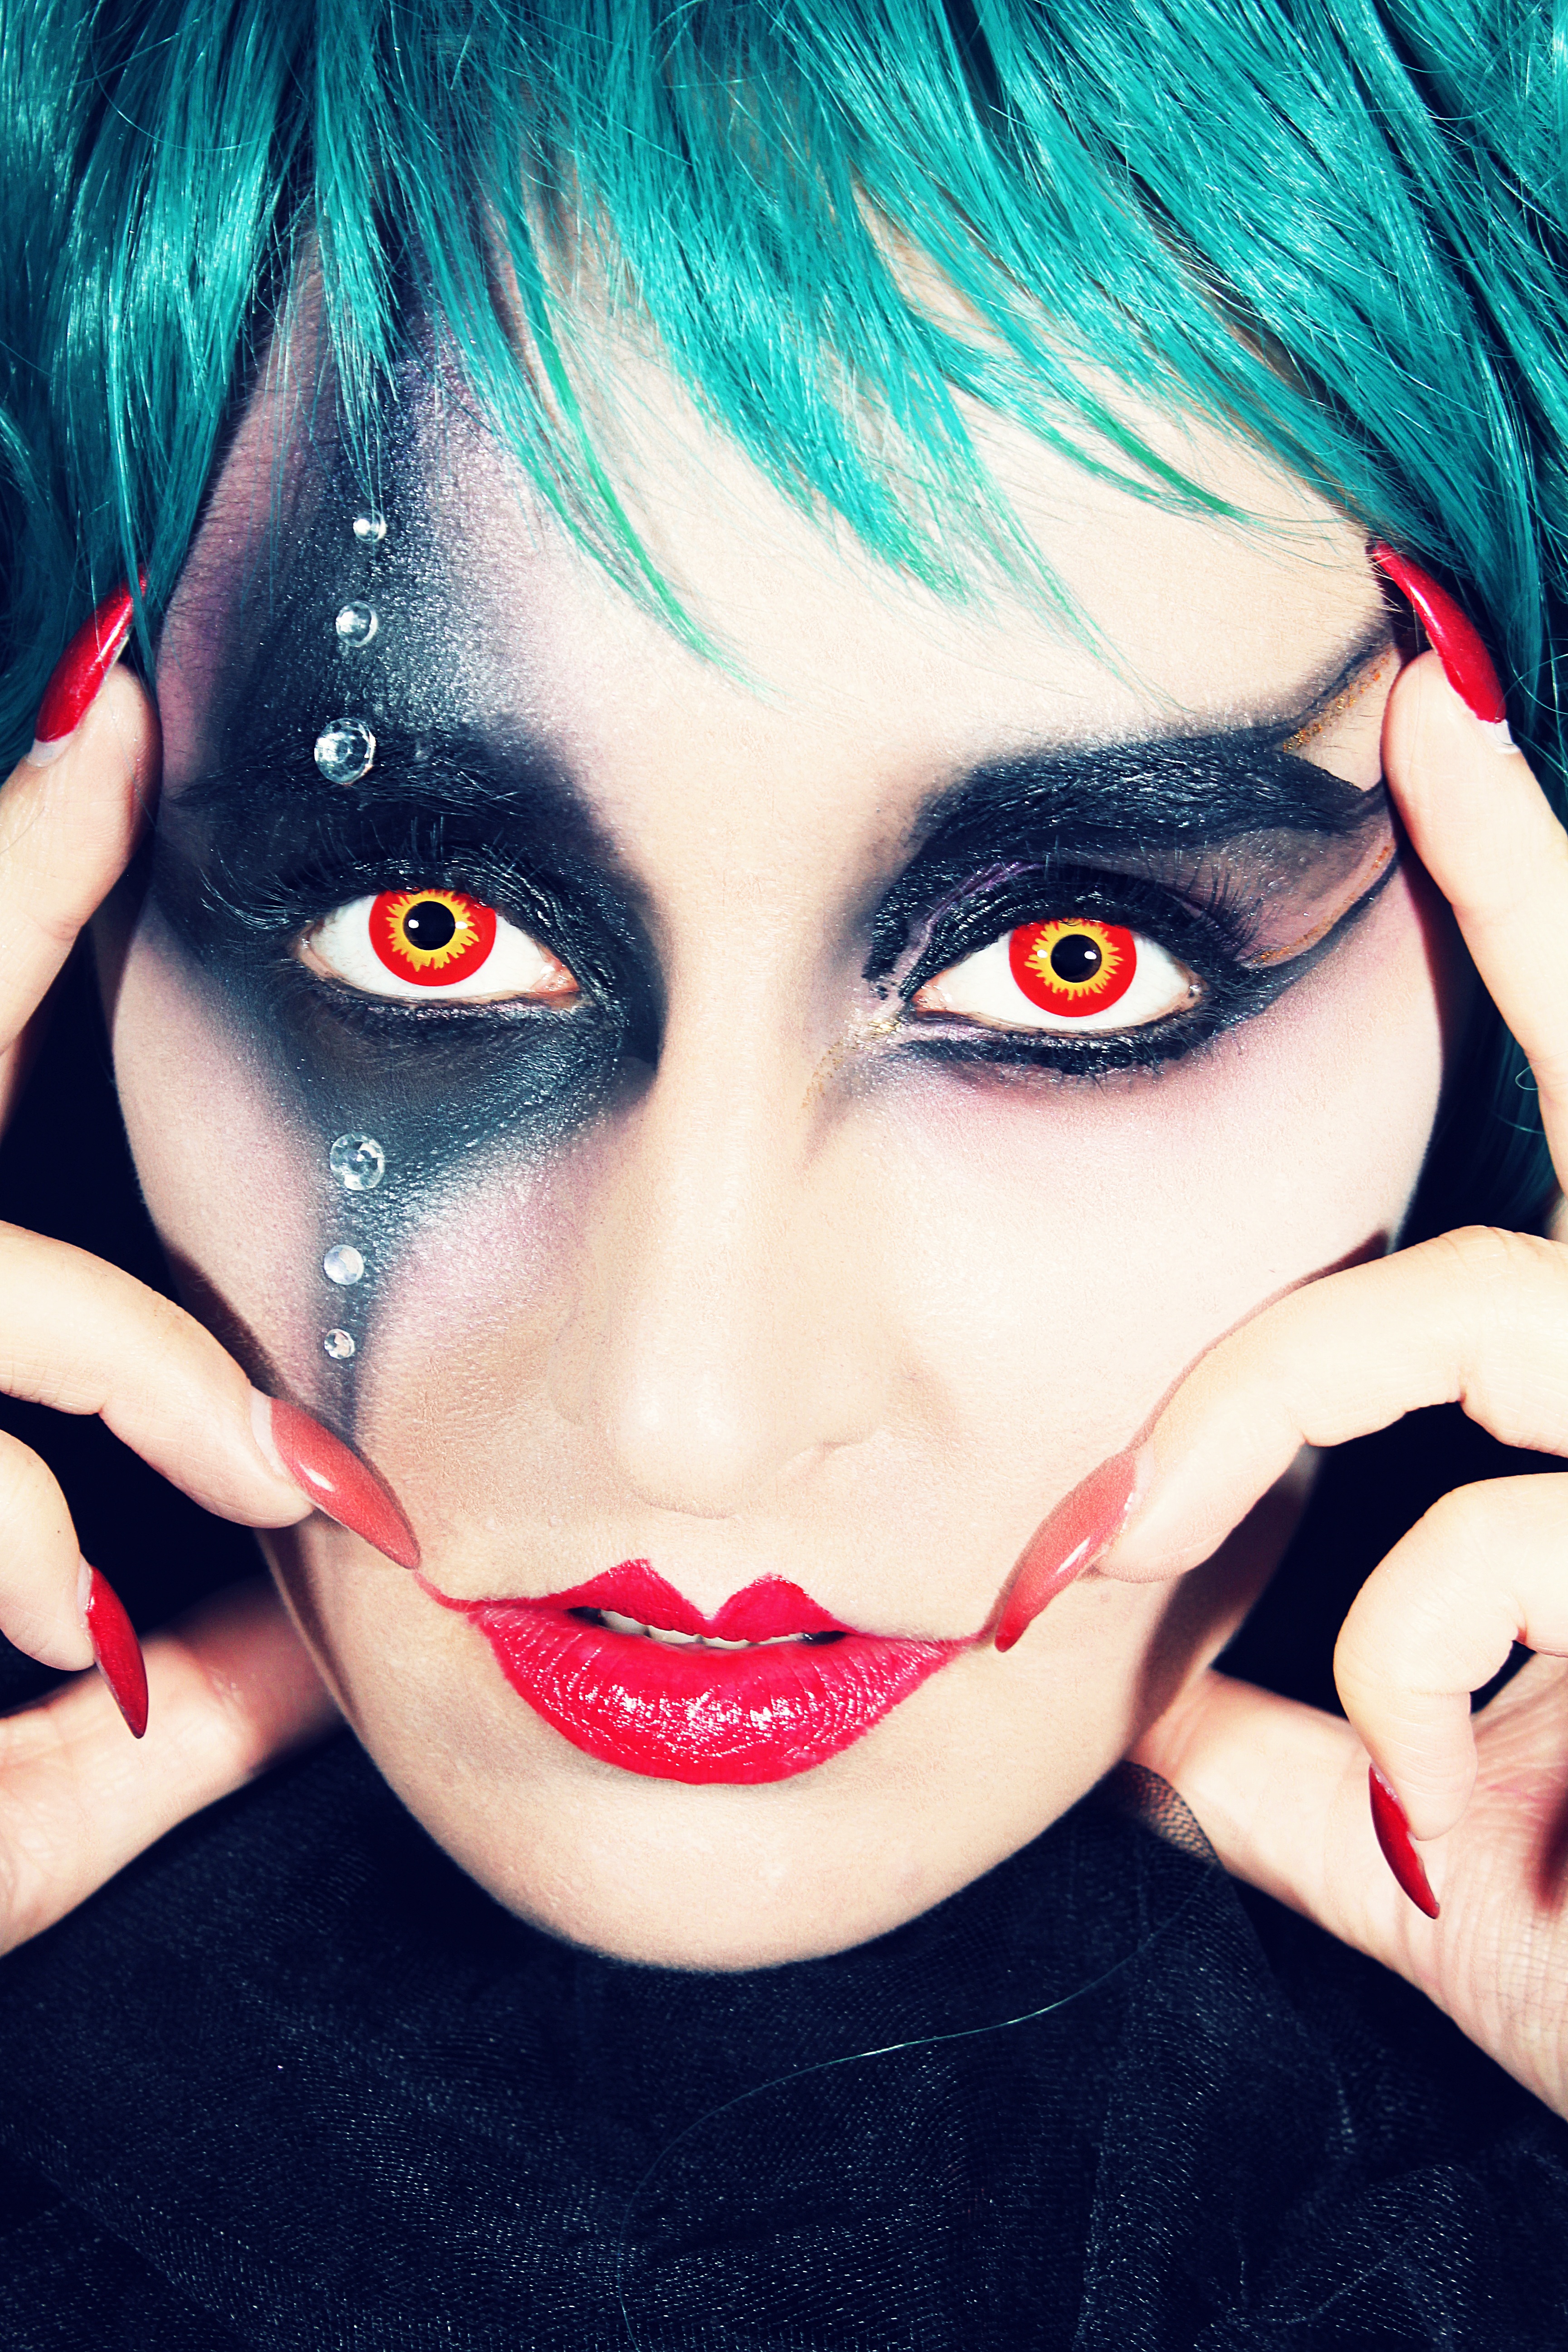
girl, woman, spooky, dark, mystery, portrait, model, red, color, halloween, blue, lip, mouth, make up, eyelash, close up, human body, face, nose, scary, fear, eye, head, skin, beauty, creepy, organ, horror, costume, emotion, evil